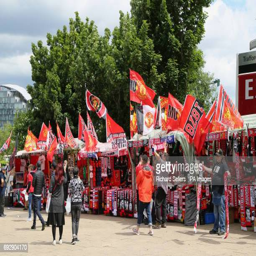
scarves and flags on sale outside the stadium before the game